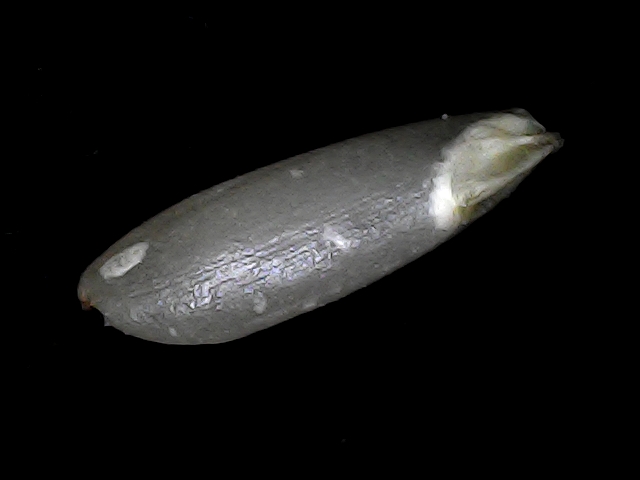
Rice variety: BD75